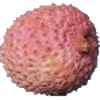
Label: Lychee 1